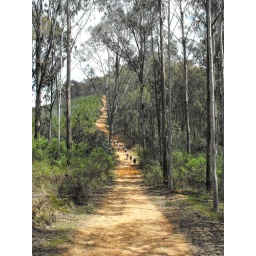
Where native forest meets pine plantationPhoto by Hans Kaspers